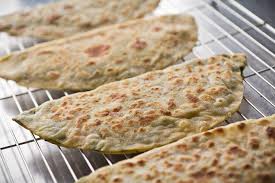
Yemek: gozleme